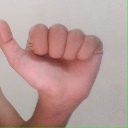
अक्षर: त